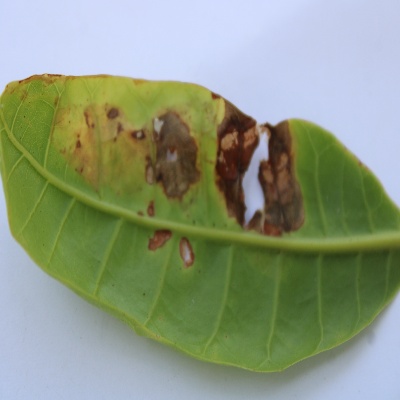
Crop: Cashew
Condition: leaf miner